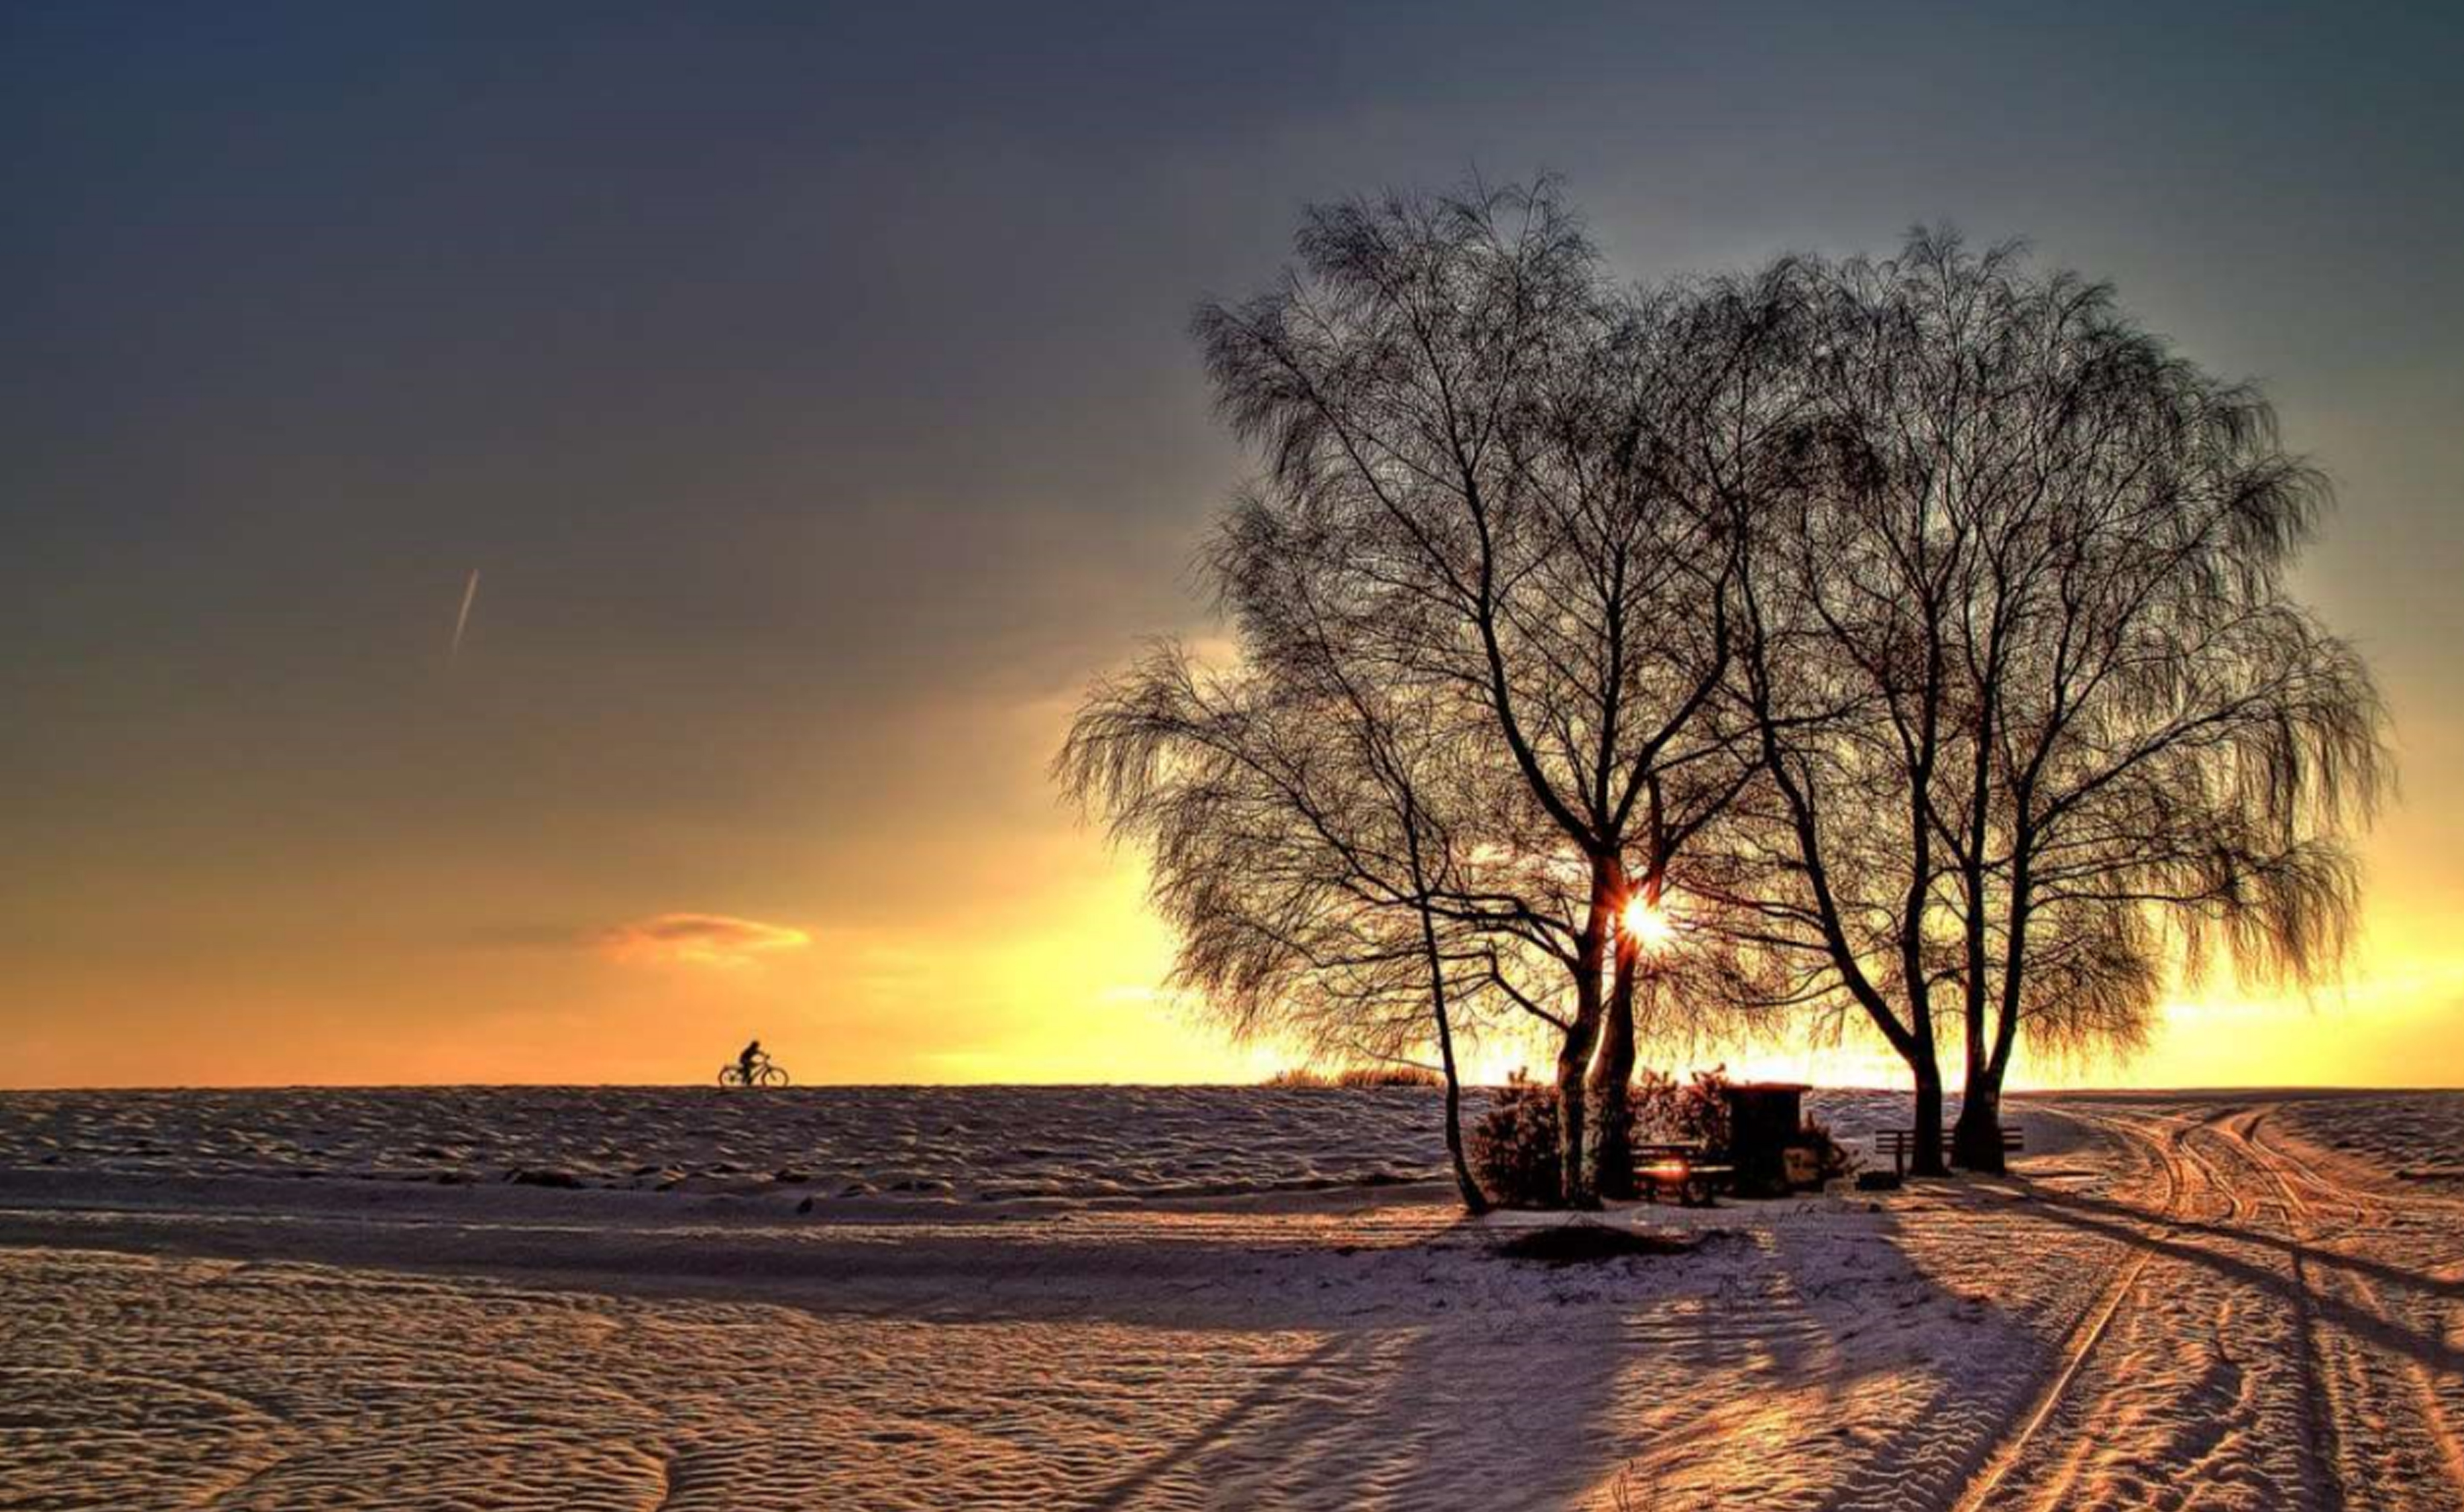
nature, sky, tree, sunrise, atmosphere, horizon, dawn, morning, winter, evening, sunlight, cloud, sunset, snow, dusk, freezing, sun, landscape, branch, ecoregion, computer wallpaper, plant